Platanus racemosa

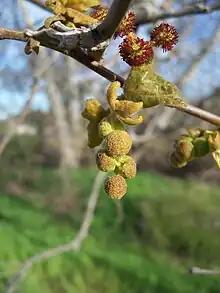
Examples of the reddish and yellowish green achenes on the "Platanus racemosa"

The large palmately lobed leaves may be up to centimeters wide and have three or five pointed lobes. New leaves are a bright translucent green and somewhat woolly. The deciduous tree drops copious amounts of dry golden to orangish red leaves in the fall. The inflorescence is made up of a few spherical flower heads each around a centimeter wide. The female flower heads develop into spherical fruit clusters each made up of many hairy, maroon-red-woolly achenes. Depending on the sex, the inflorescence can either be red, if female, or chartreuse, if male. After the female clusters fertilize, the achenes bear a fruit that breaks apart and scatters just as the tree's pollen does.